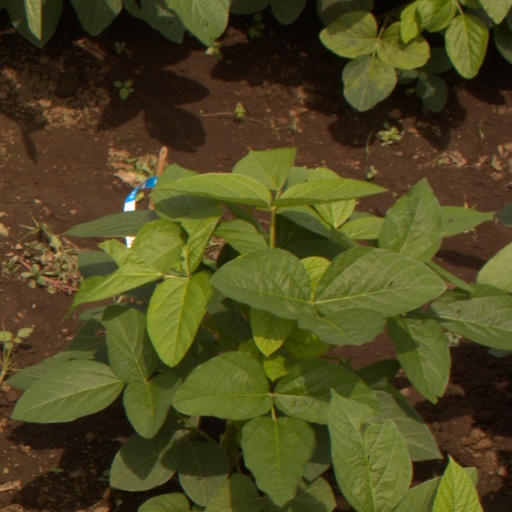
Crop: soybean